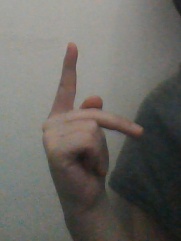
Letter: dha